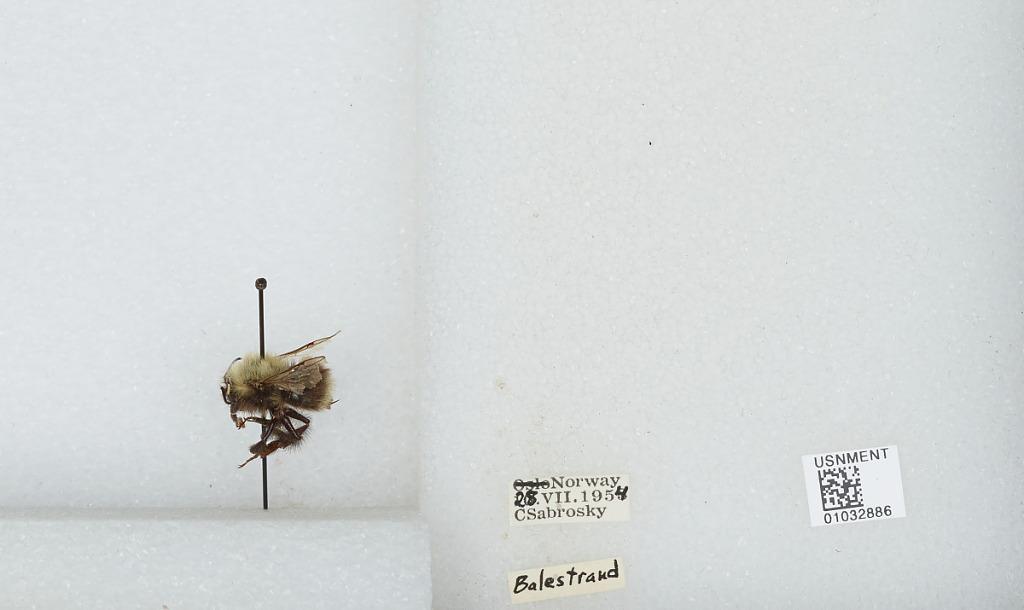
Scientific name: Bombus (Thoracobombus) pascuorum (Scopoli)
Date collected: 1954-7-28
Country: Norway
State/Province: Vestland
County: Sogndal
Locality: Balestrand
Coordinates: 61.2094, 6.5358